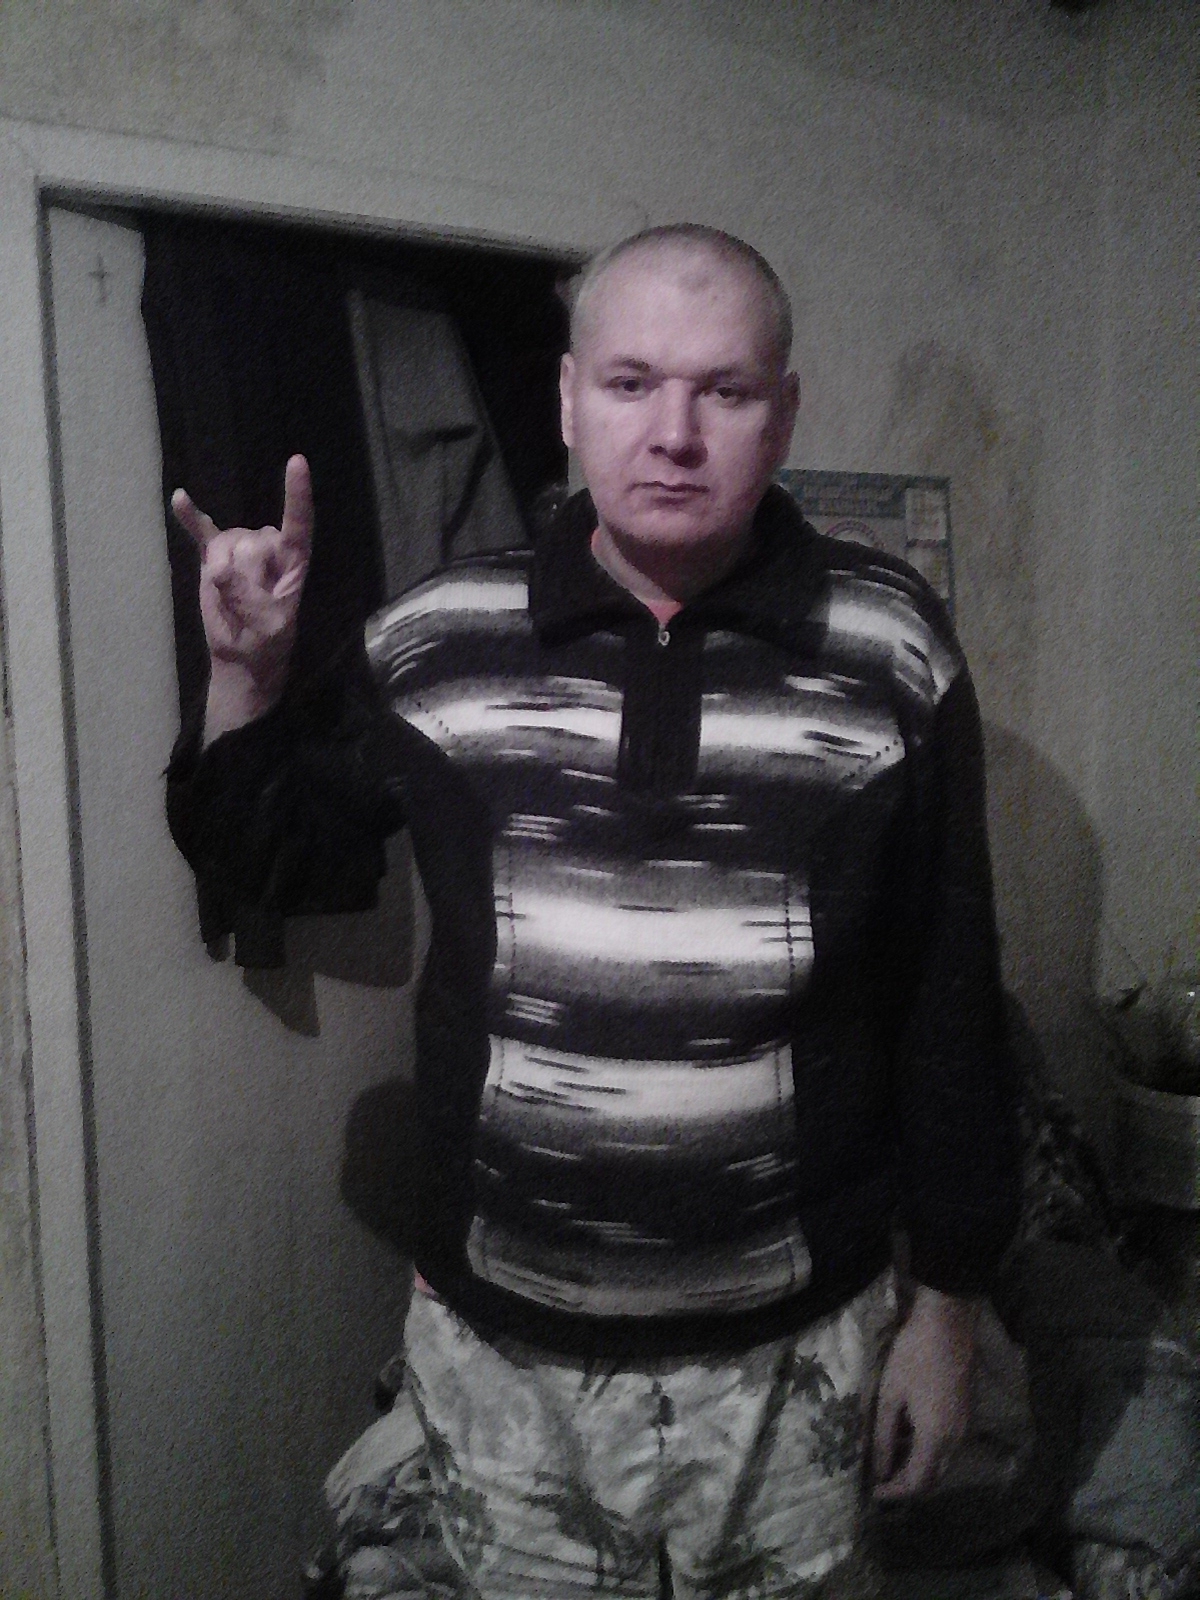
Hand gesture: rock